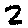
Label: 2